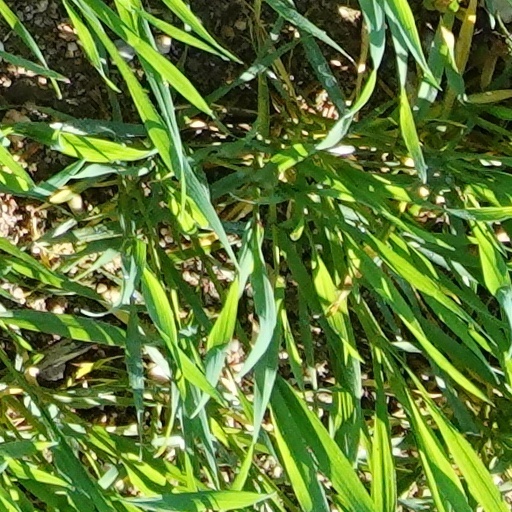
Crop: wheat